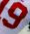
Number: 9